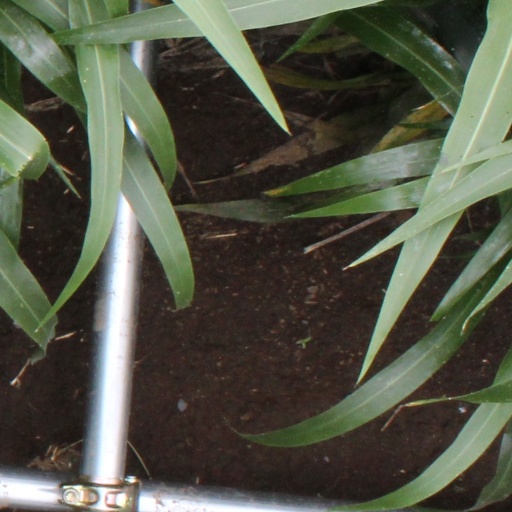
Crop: sorghum